Stuart W. Frost

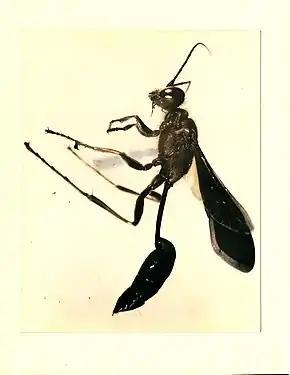
Wasp, photo by Stuart W. Frost

Frost then took a position at the Pennsylvania State College (now University) as an entomologist at the agricultural research station in Arendtsville, Pennsylvania, studying fruit tree pests. In 1923, he returned to Cornell for his graduate studies for another year, receiving his Ph.D. in 1925 with the thesis "A Study of Leafmining Diptera of North America" before moving back to the research station for 12 more years.